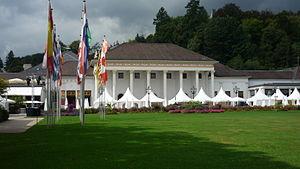
Vue d'ensemble du casino de Baden-Baden (Allemagne).